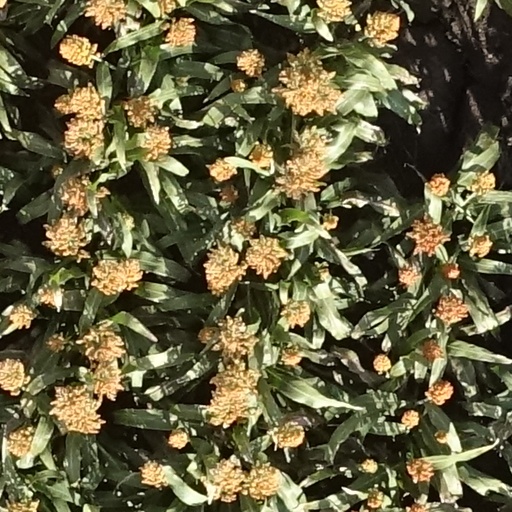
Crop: sorghum